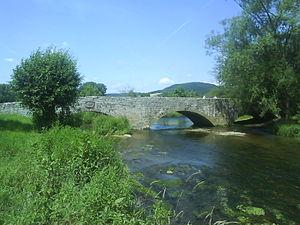
Vieux pont (construit en 1710) traversant la rivière Nethe dans la ville de Höxter, Arrondissement de Höxter, Rhénanie du Nord-Westphalie, Allemagne. العربية